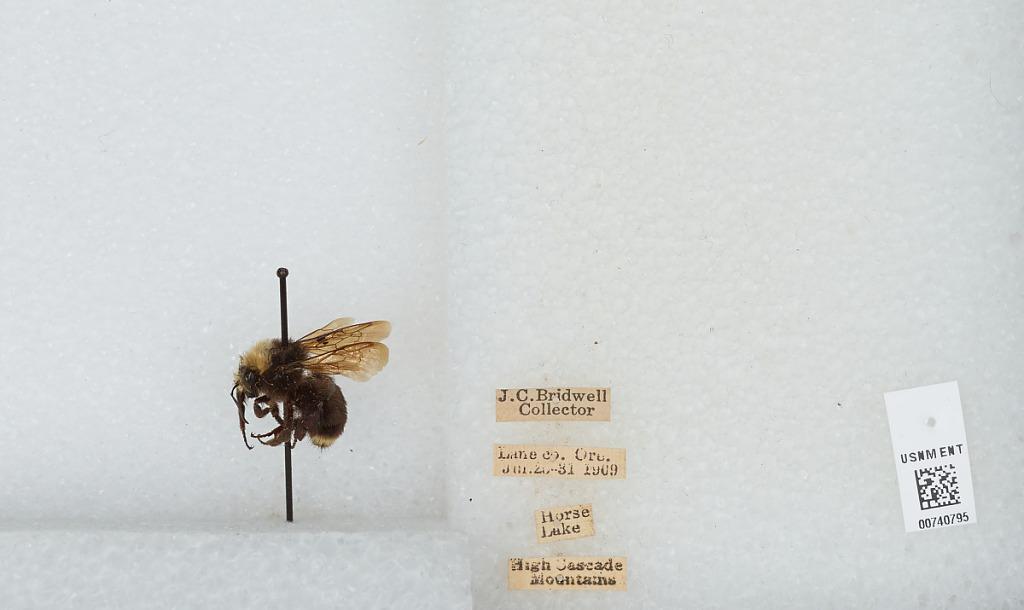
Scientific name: Bombus (Pyrobombus) vosnesenskii Radoszkowski
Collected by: J. Bridwell
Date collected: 1909-7-25
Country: United States
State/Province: Oregon
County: Lane
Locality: Horse Lake, High Cascade Mountains
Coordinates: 44.0003, -121.873